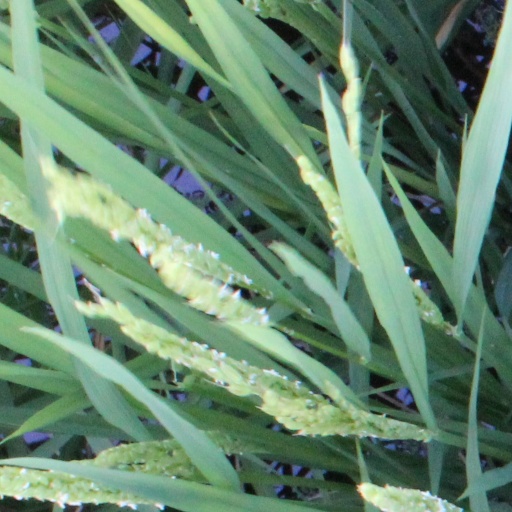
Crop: rice